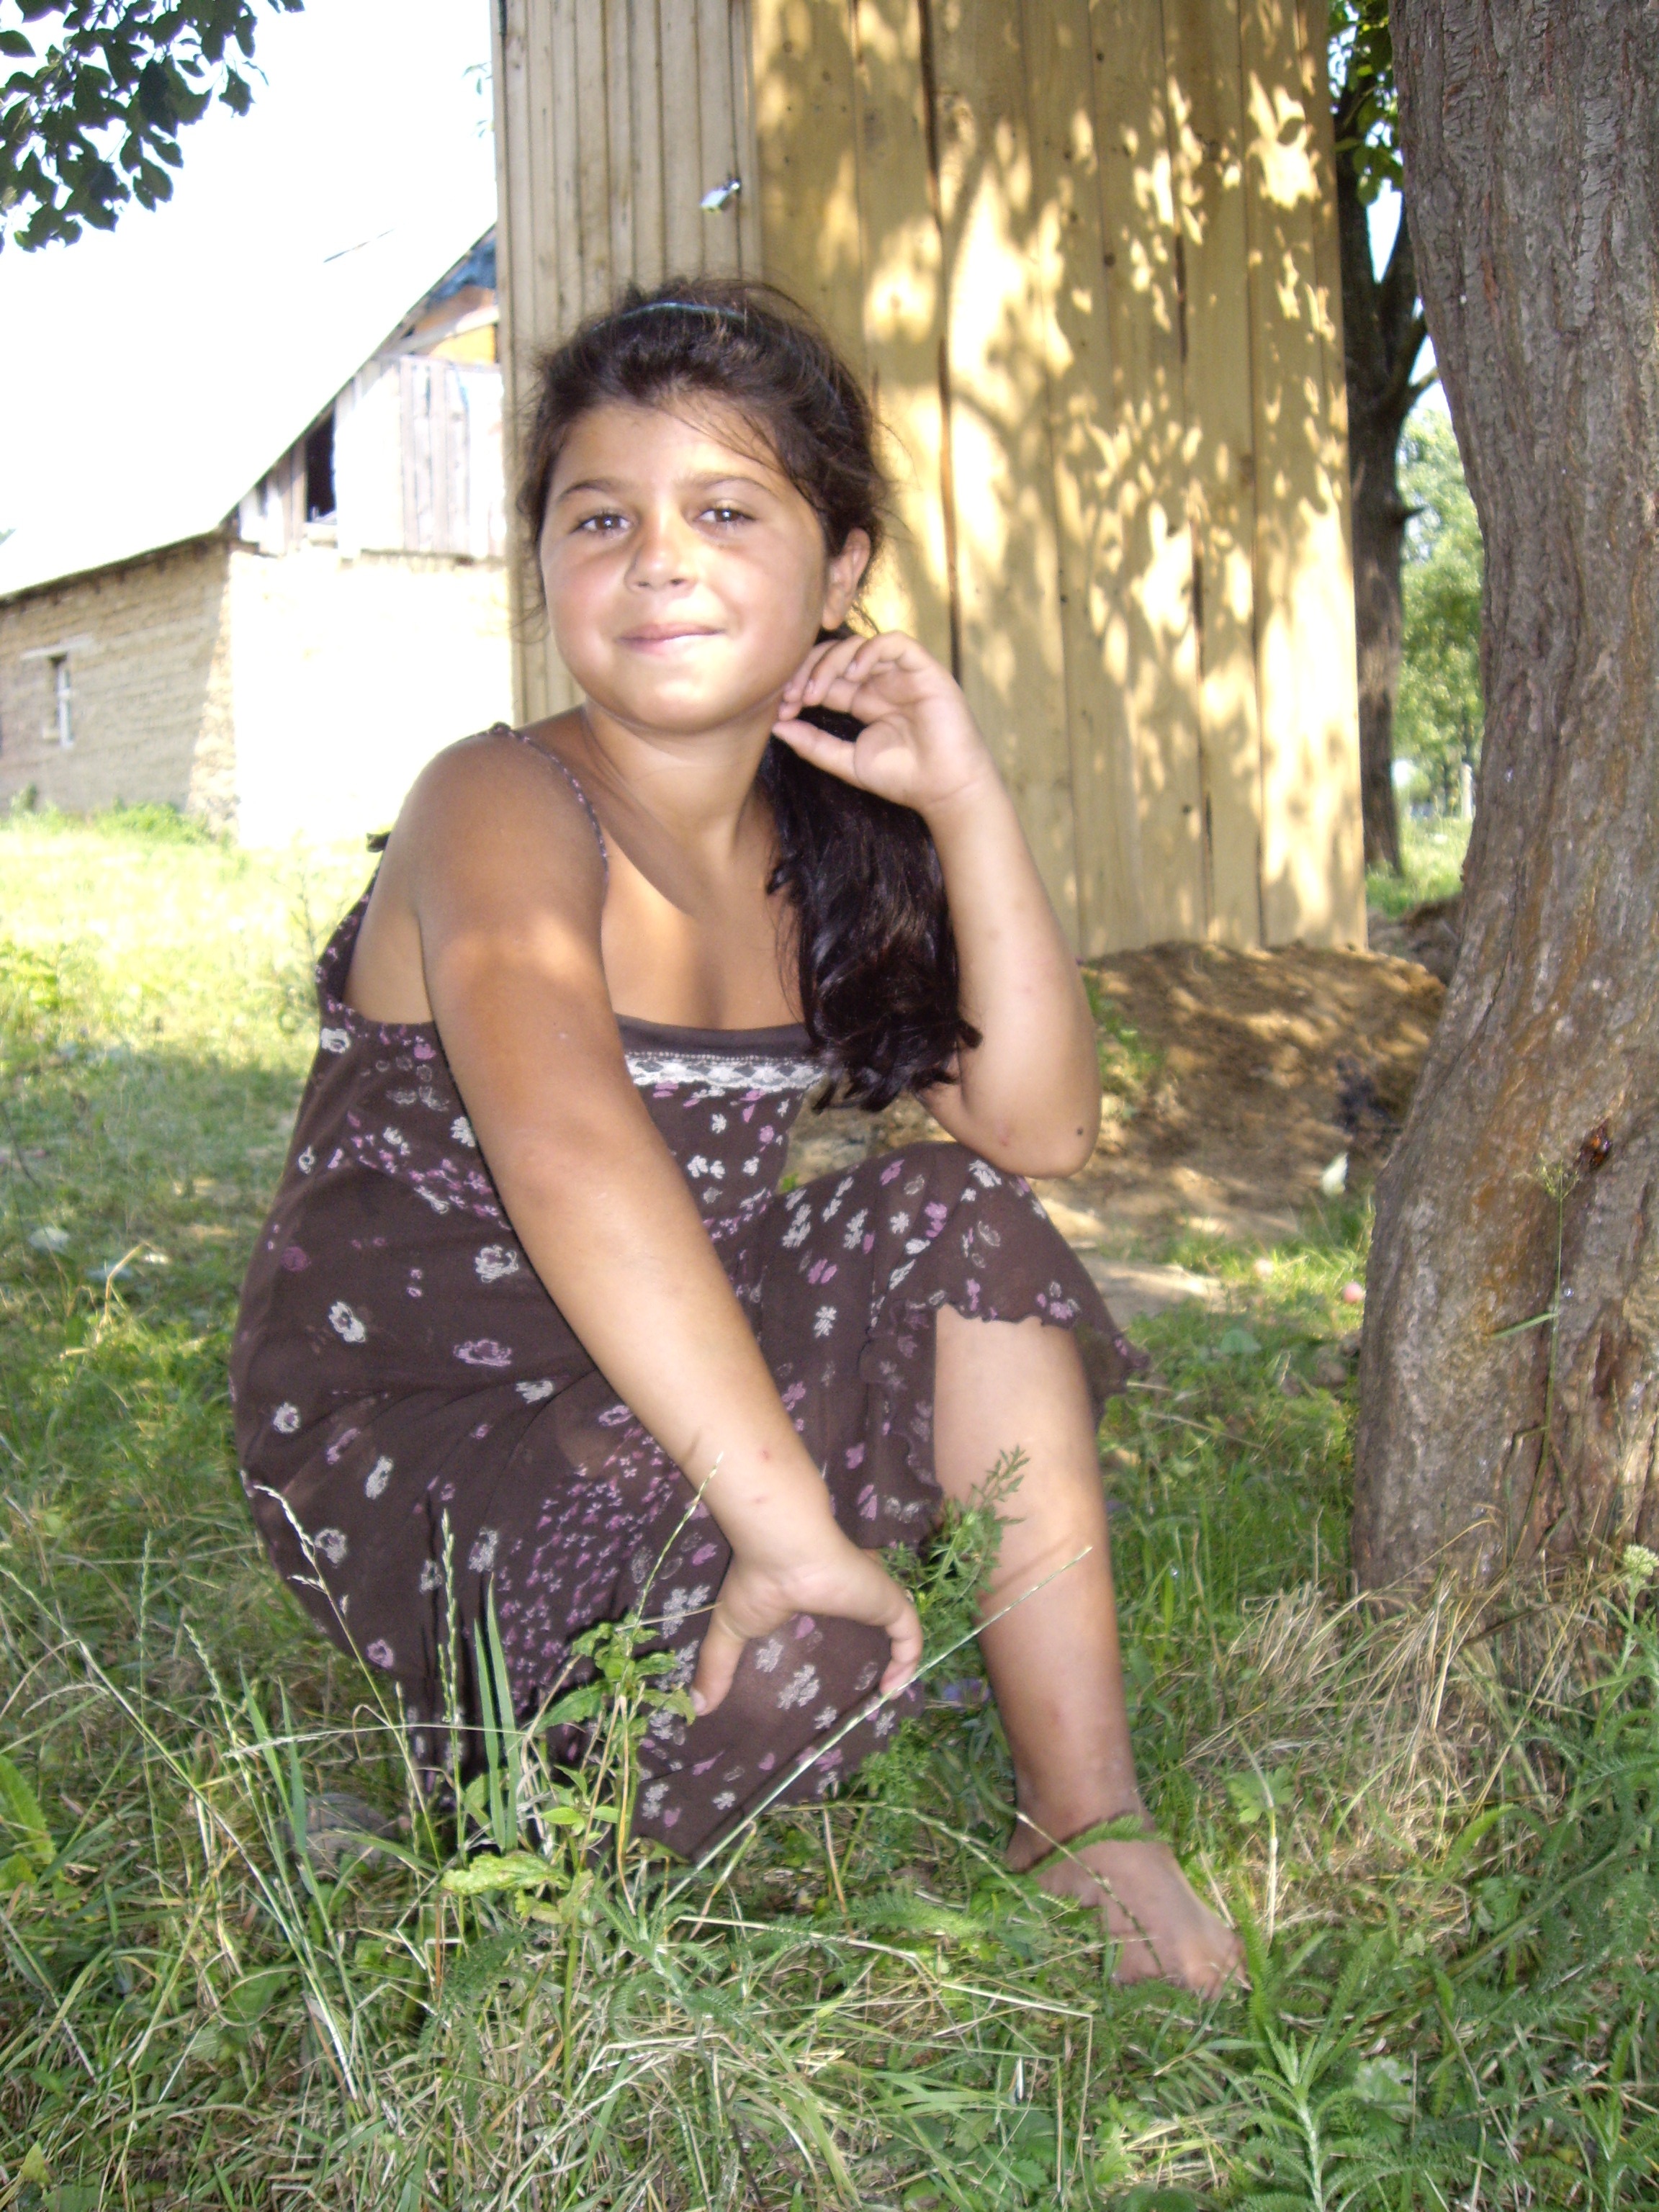
grass, person, girl, woman, photography, leg, model, lady, children, dress, beauty, gypsies, abdomen, photo shoot, baby girl, transcarpathia, missions, art model